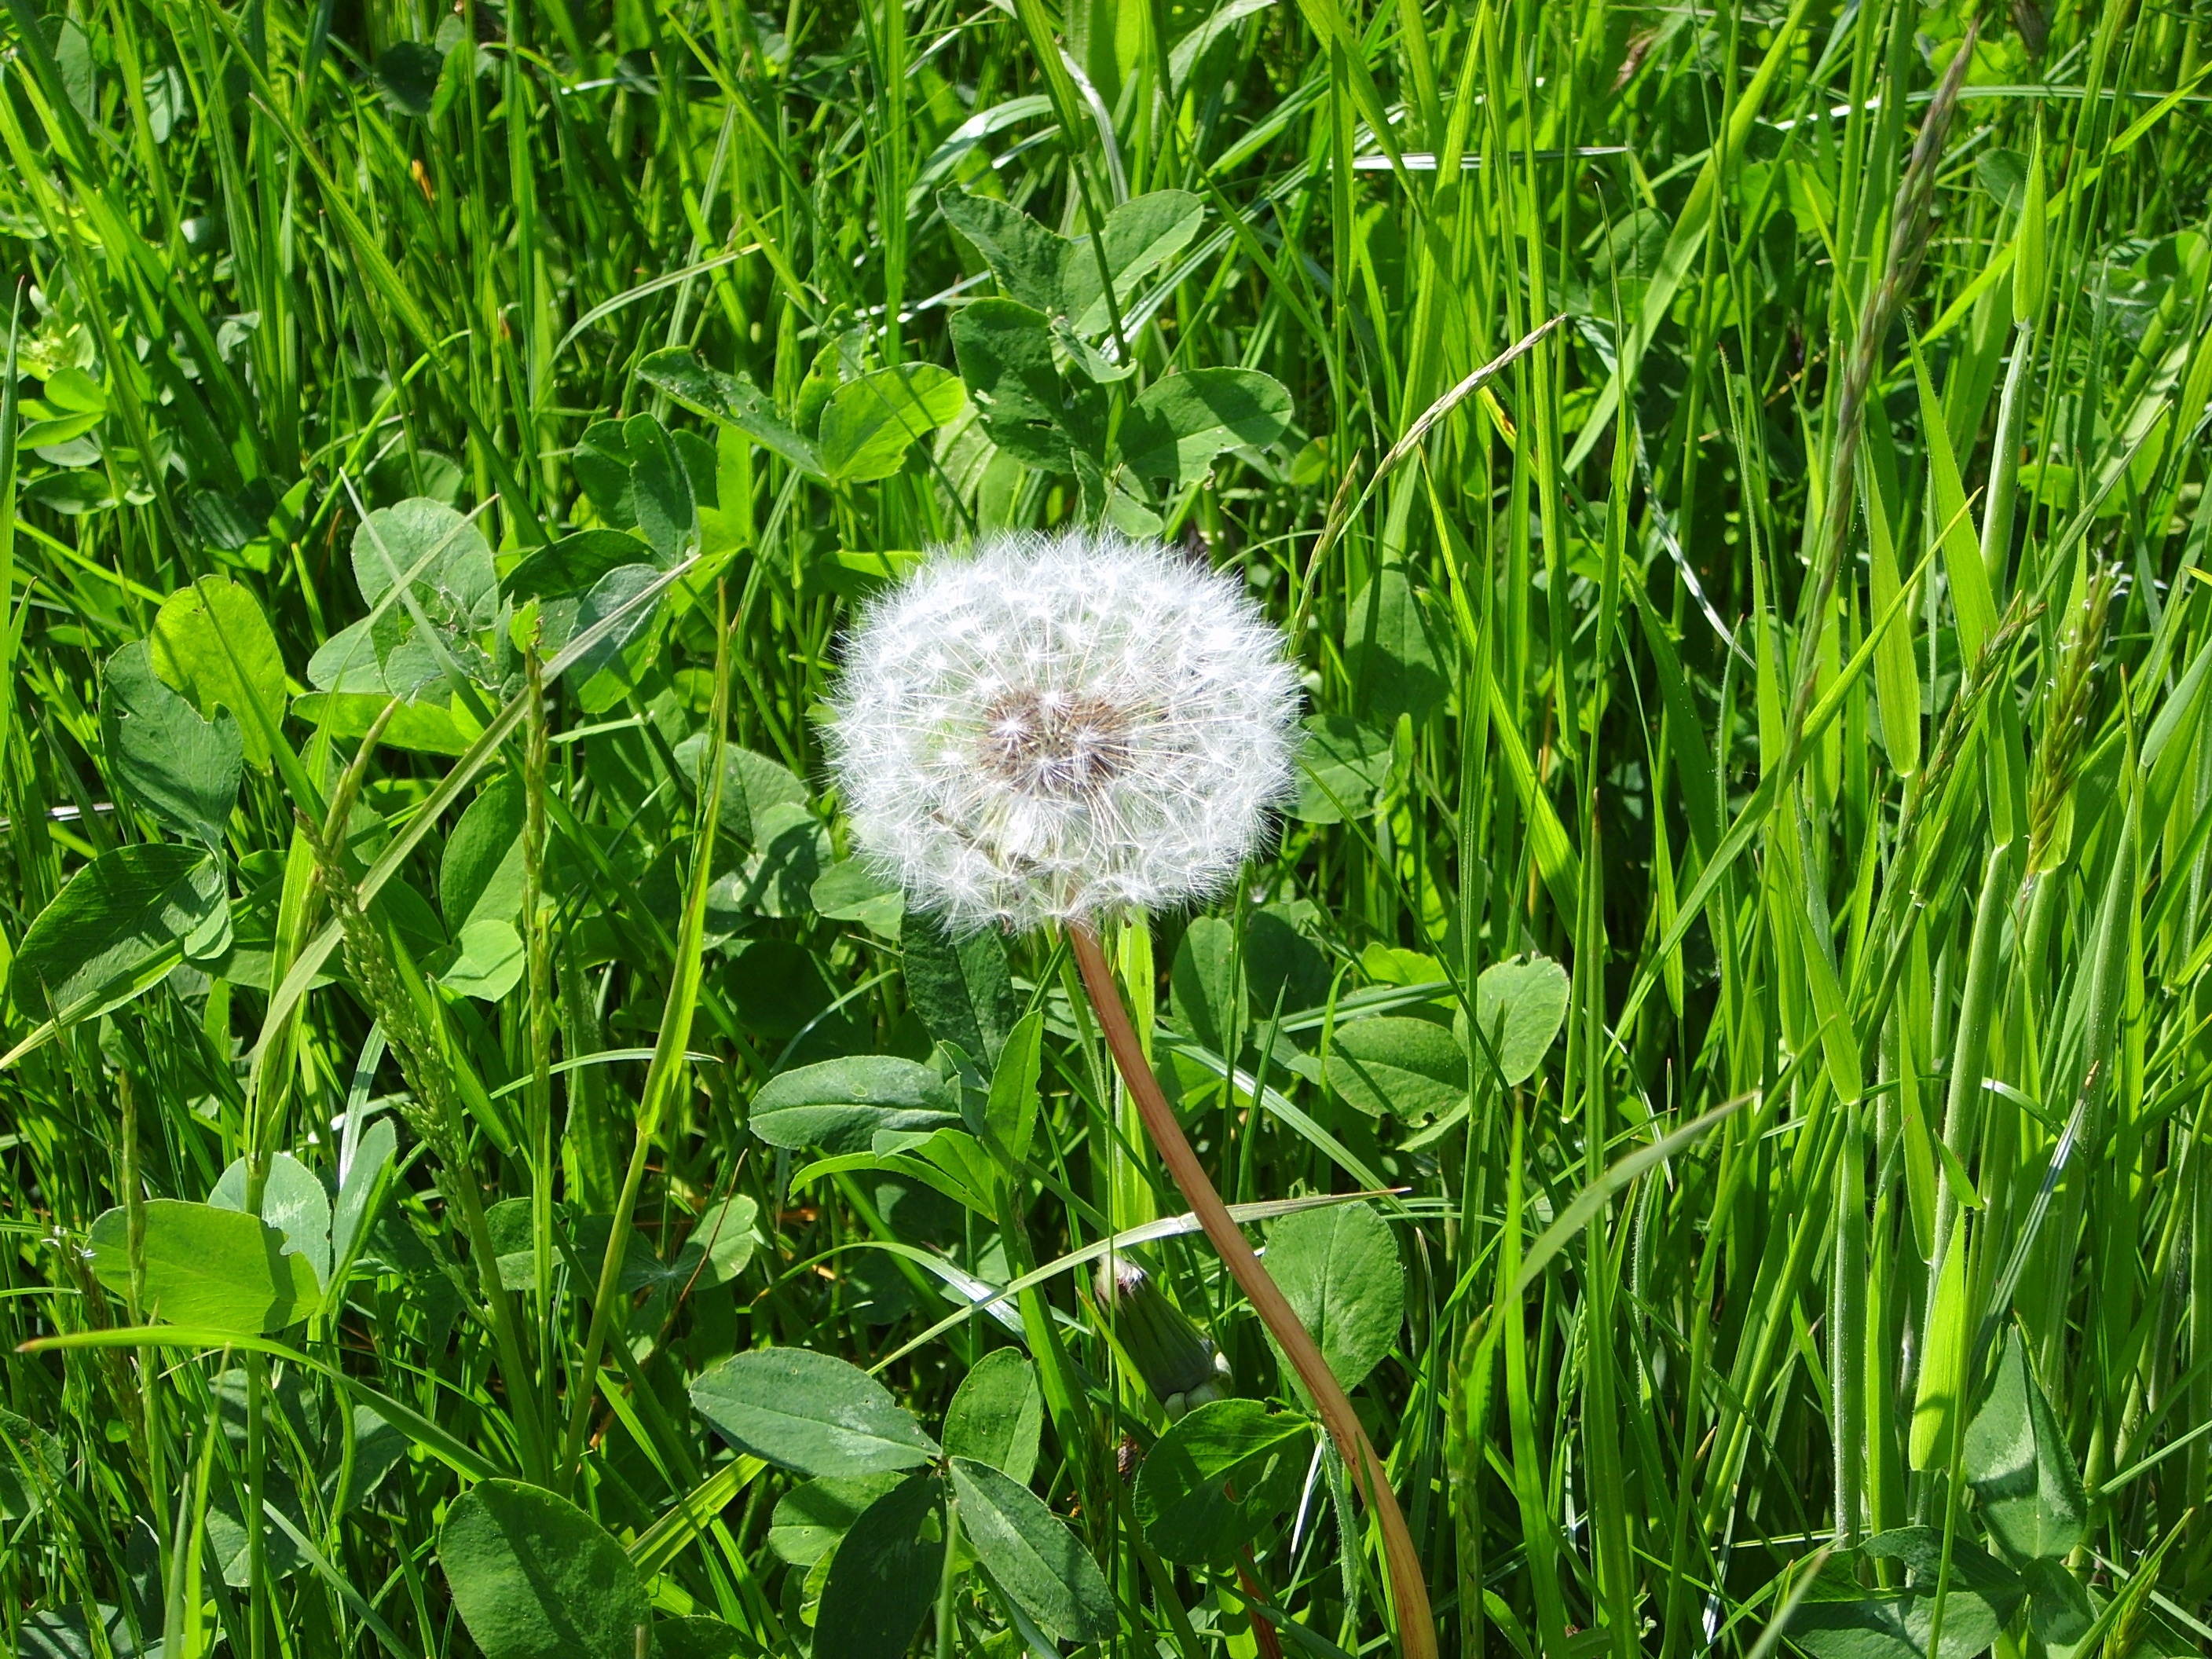
nature, grass, plant, field, lawn, meadow, dandelion, prairie, flower, daisy, live, green, botany, flora, wildflower, grassland, flowering plant, daisy family, grass family, plant stem, land plant